Max Mosley

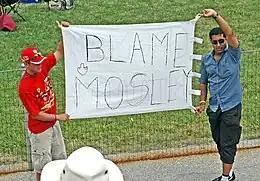
Formula One fans at the controversial 2005 United States Grand Prix, where only six cars raced, holding a banner with the words "Blame Mosley"

Mosley was elected to his third term as president of the FIA in 2001. From 2000, Formula One saw the return of teams partly or wholly owned and operated by major motor manufacturers, who feared that under Ecclestone's management F1 coverage would go to pay television, reducing the value of their investment. In 2001, the Grand Prix Manufacturers Association (GPMA) announced an alternative world championship, the Grand Prix World Championship to start by 2008. The GPMA stipulated that the championship should not be regulated by the FIA, which Lovell believes was because the organisation believed Mosley was too close to Ecclestone. The proposed championship came to nothing and the GPMA later became the Formula One Teams Association (FOTA).